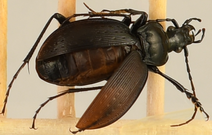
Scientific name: Carabus goryi
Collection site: Mountain Lake Biological Station NEON (MLBS), plot MLBS_009